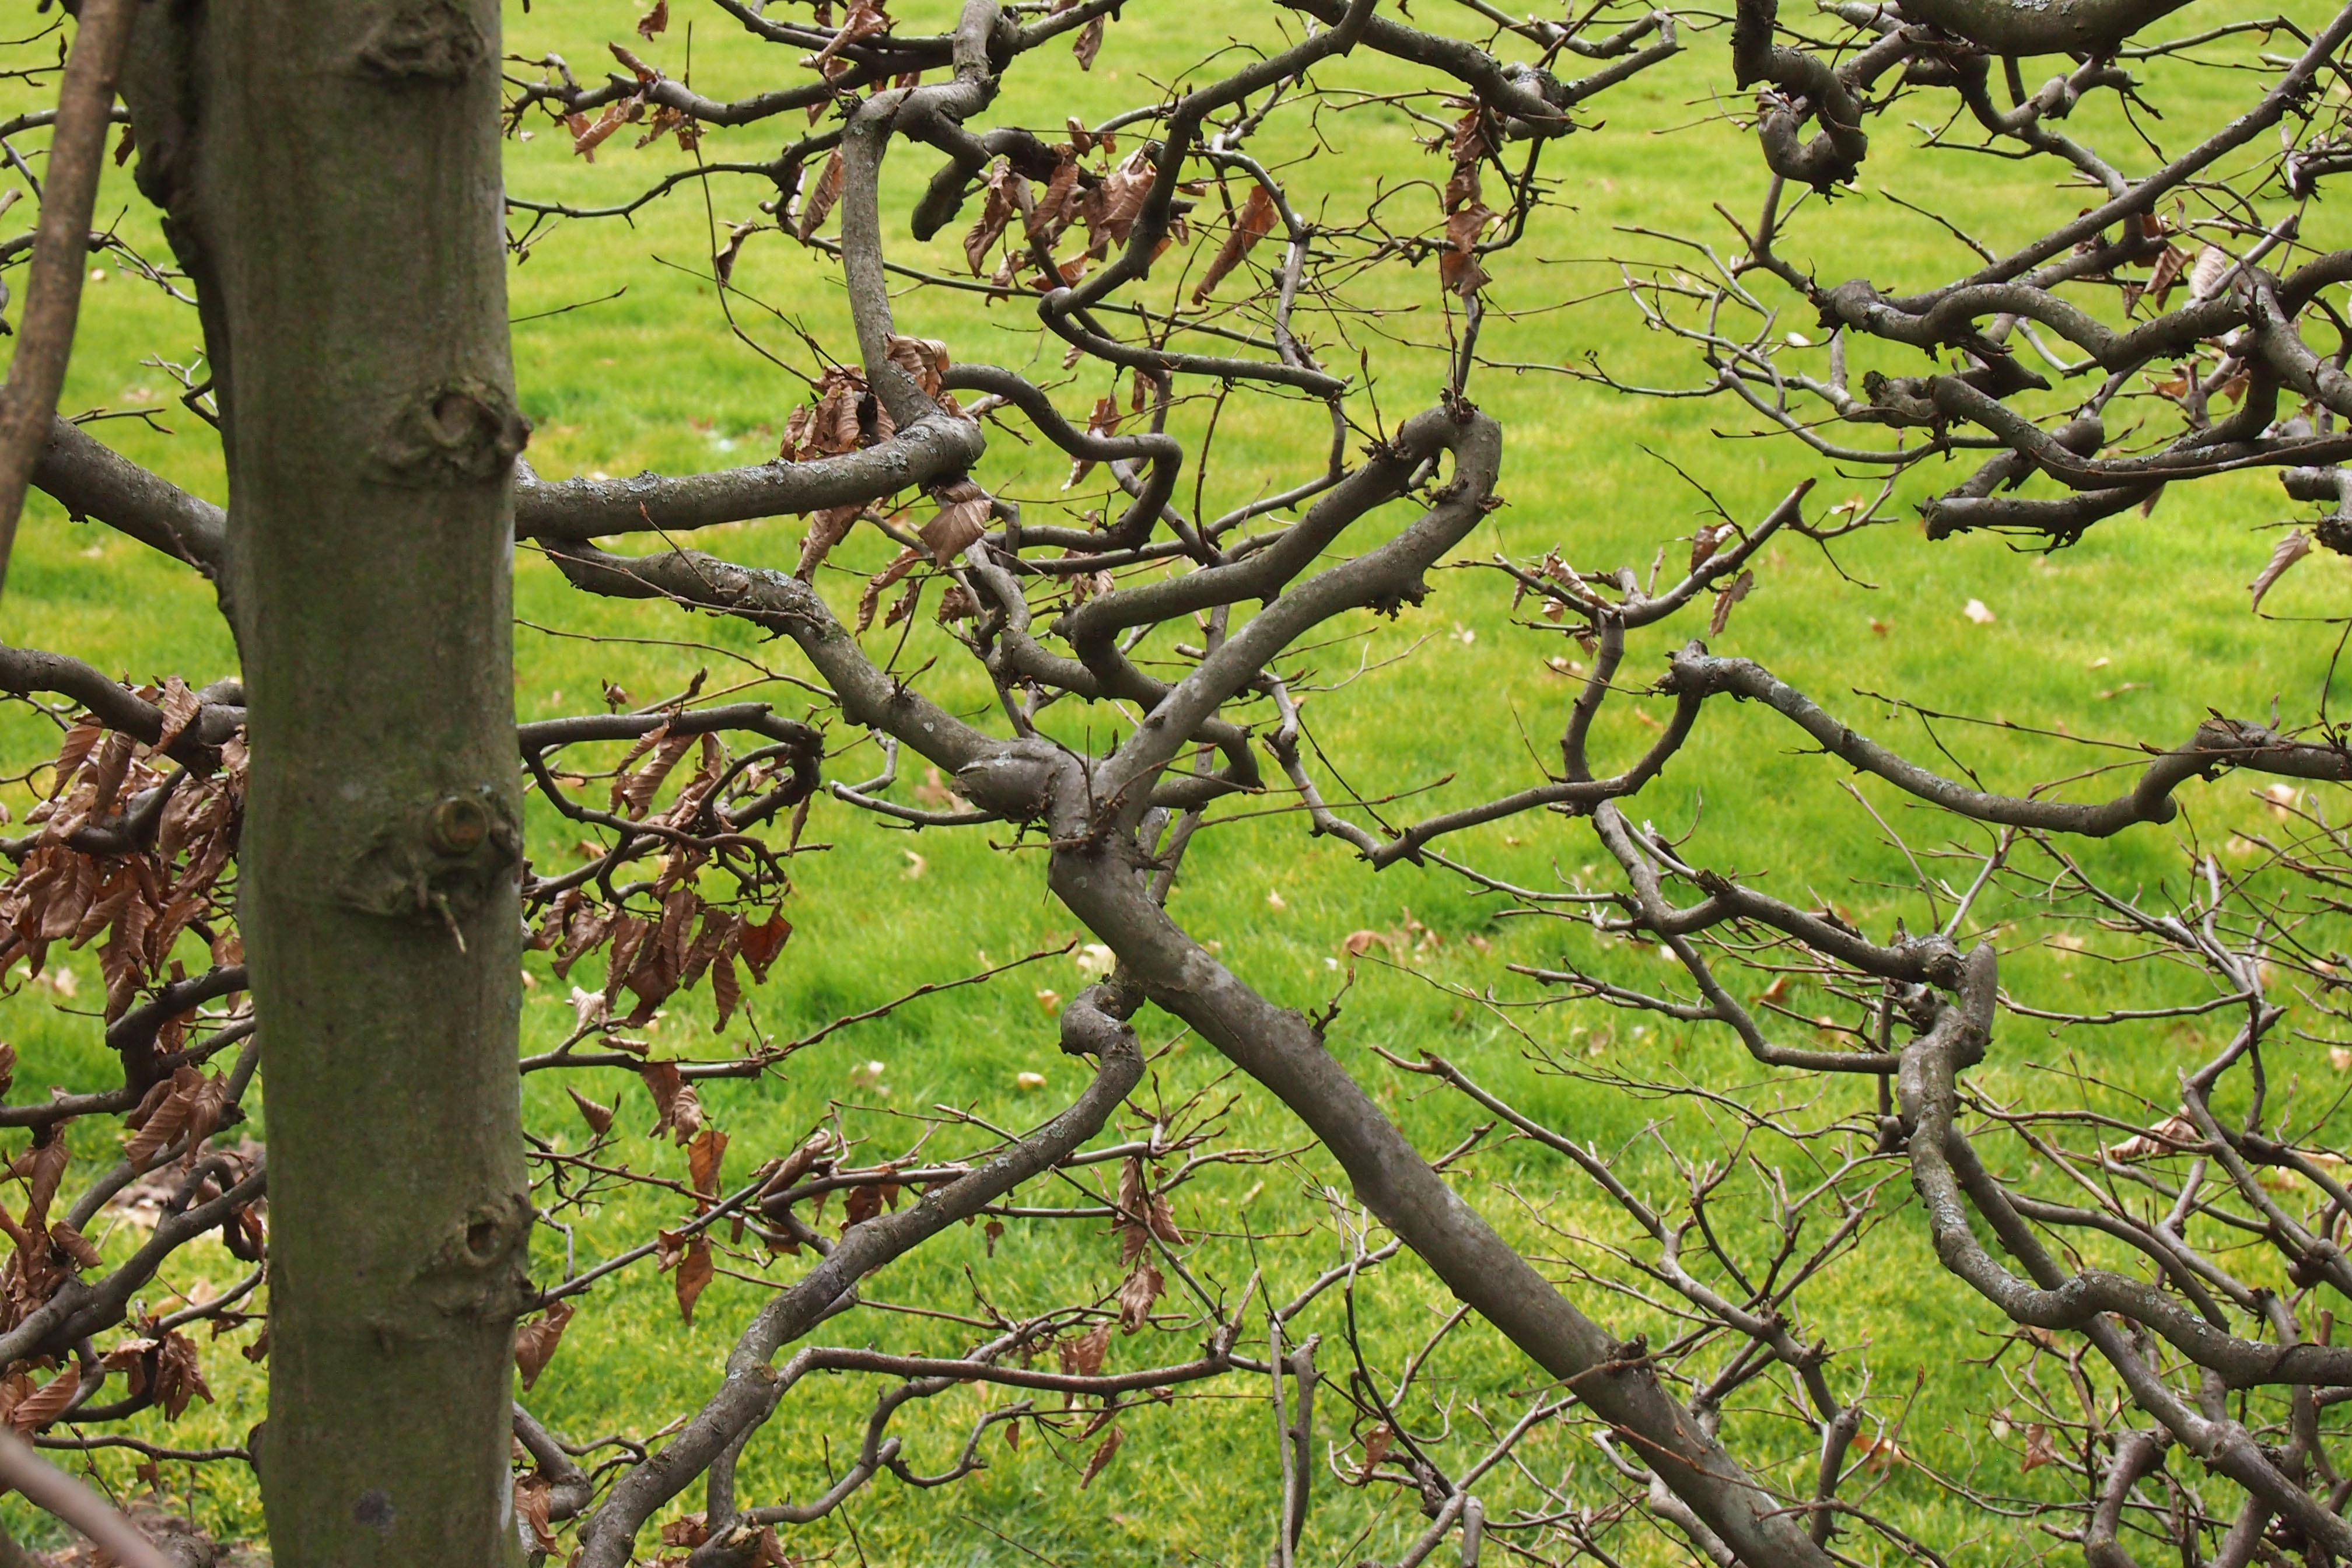
tree, nature, forest, grass, branch, plant, sunlight, leaf, flower, trunk, wildlife, bush, green, autumn, botany, flora, background, branches, deciduous, oak, woodland, habitat, hedge, foreground, natural environment, woody plant, land plant, arabesk